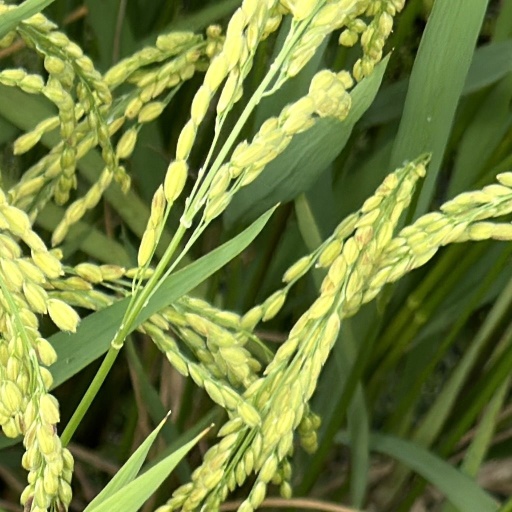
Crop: rice